City of Bohane

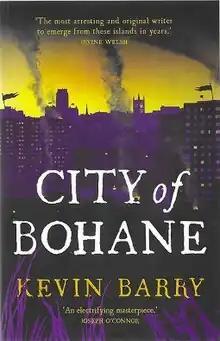
First edition

City of Bohane is the debut novel by Ireland's Kevin Barry. The book is set in the year 2053, in a world with minimal technology. It received largely positive reviews and won the 2013 International Dublin Literary Award.